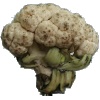
Label: Cauliflower 1